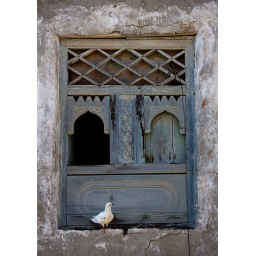
Bird on an old wooden window in Mirbat, Oman